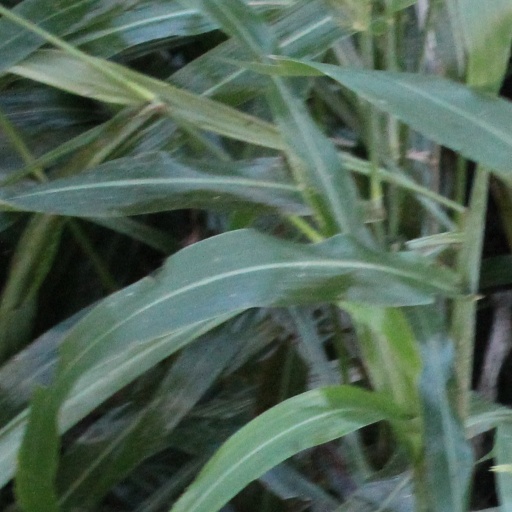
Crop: sorghum